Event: Typhoon Ruby
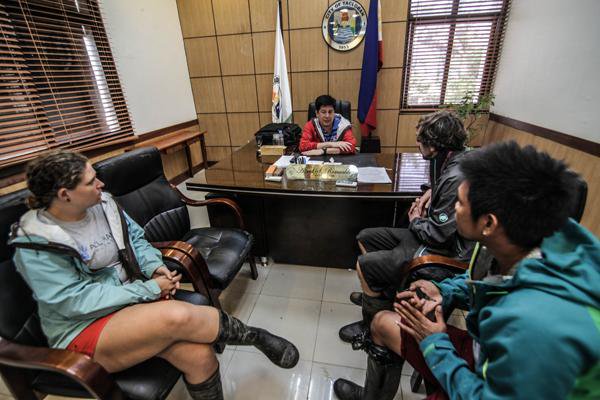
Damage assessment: no_damage